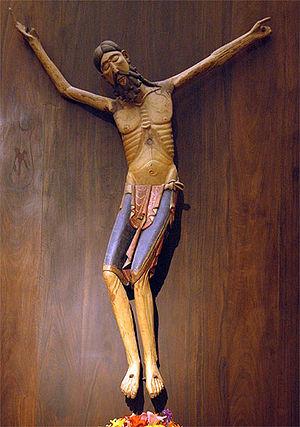
Le monastère Saint-Pierre de Siresa est un monastère roman, situé dans le village de Siresa, au cœur de la vallée pyrénéenne de Hecho, dans la province de Huesca, au nord de l'Aragon.